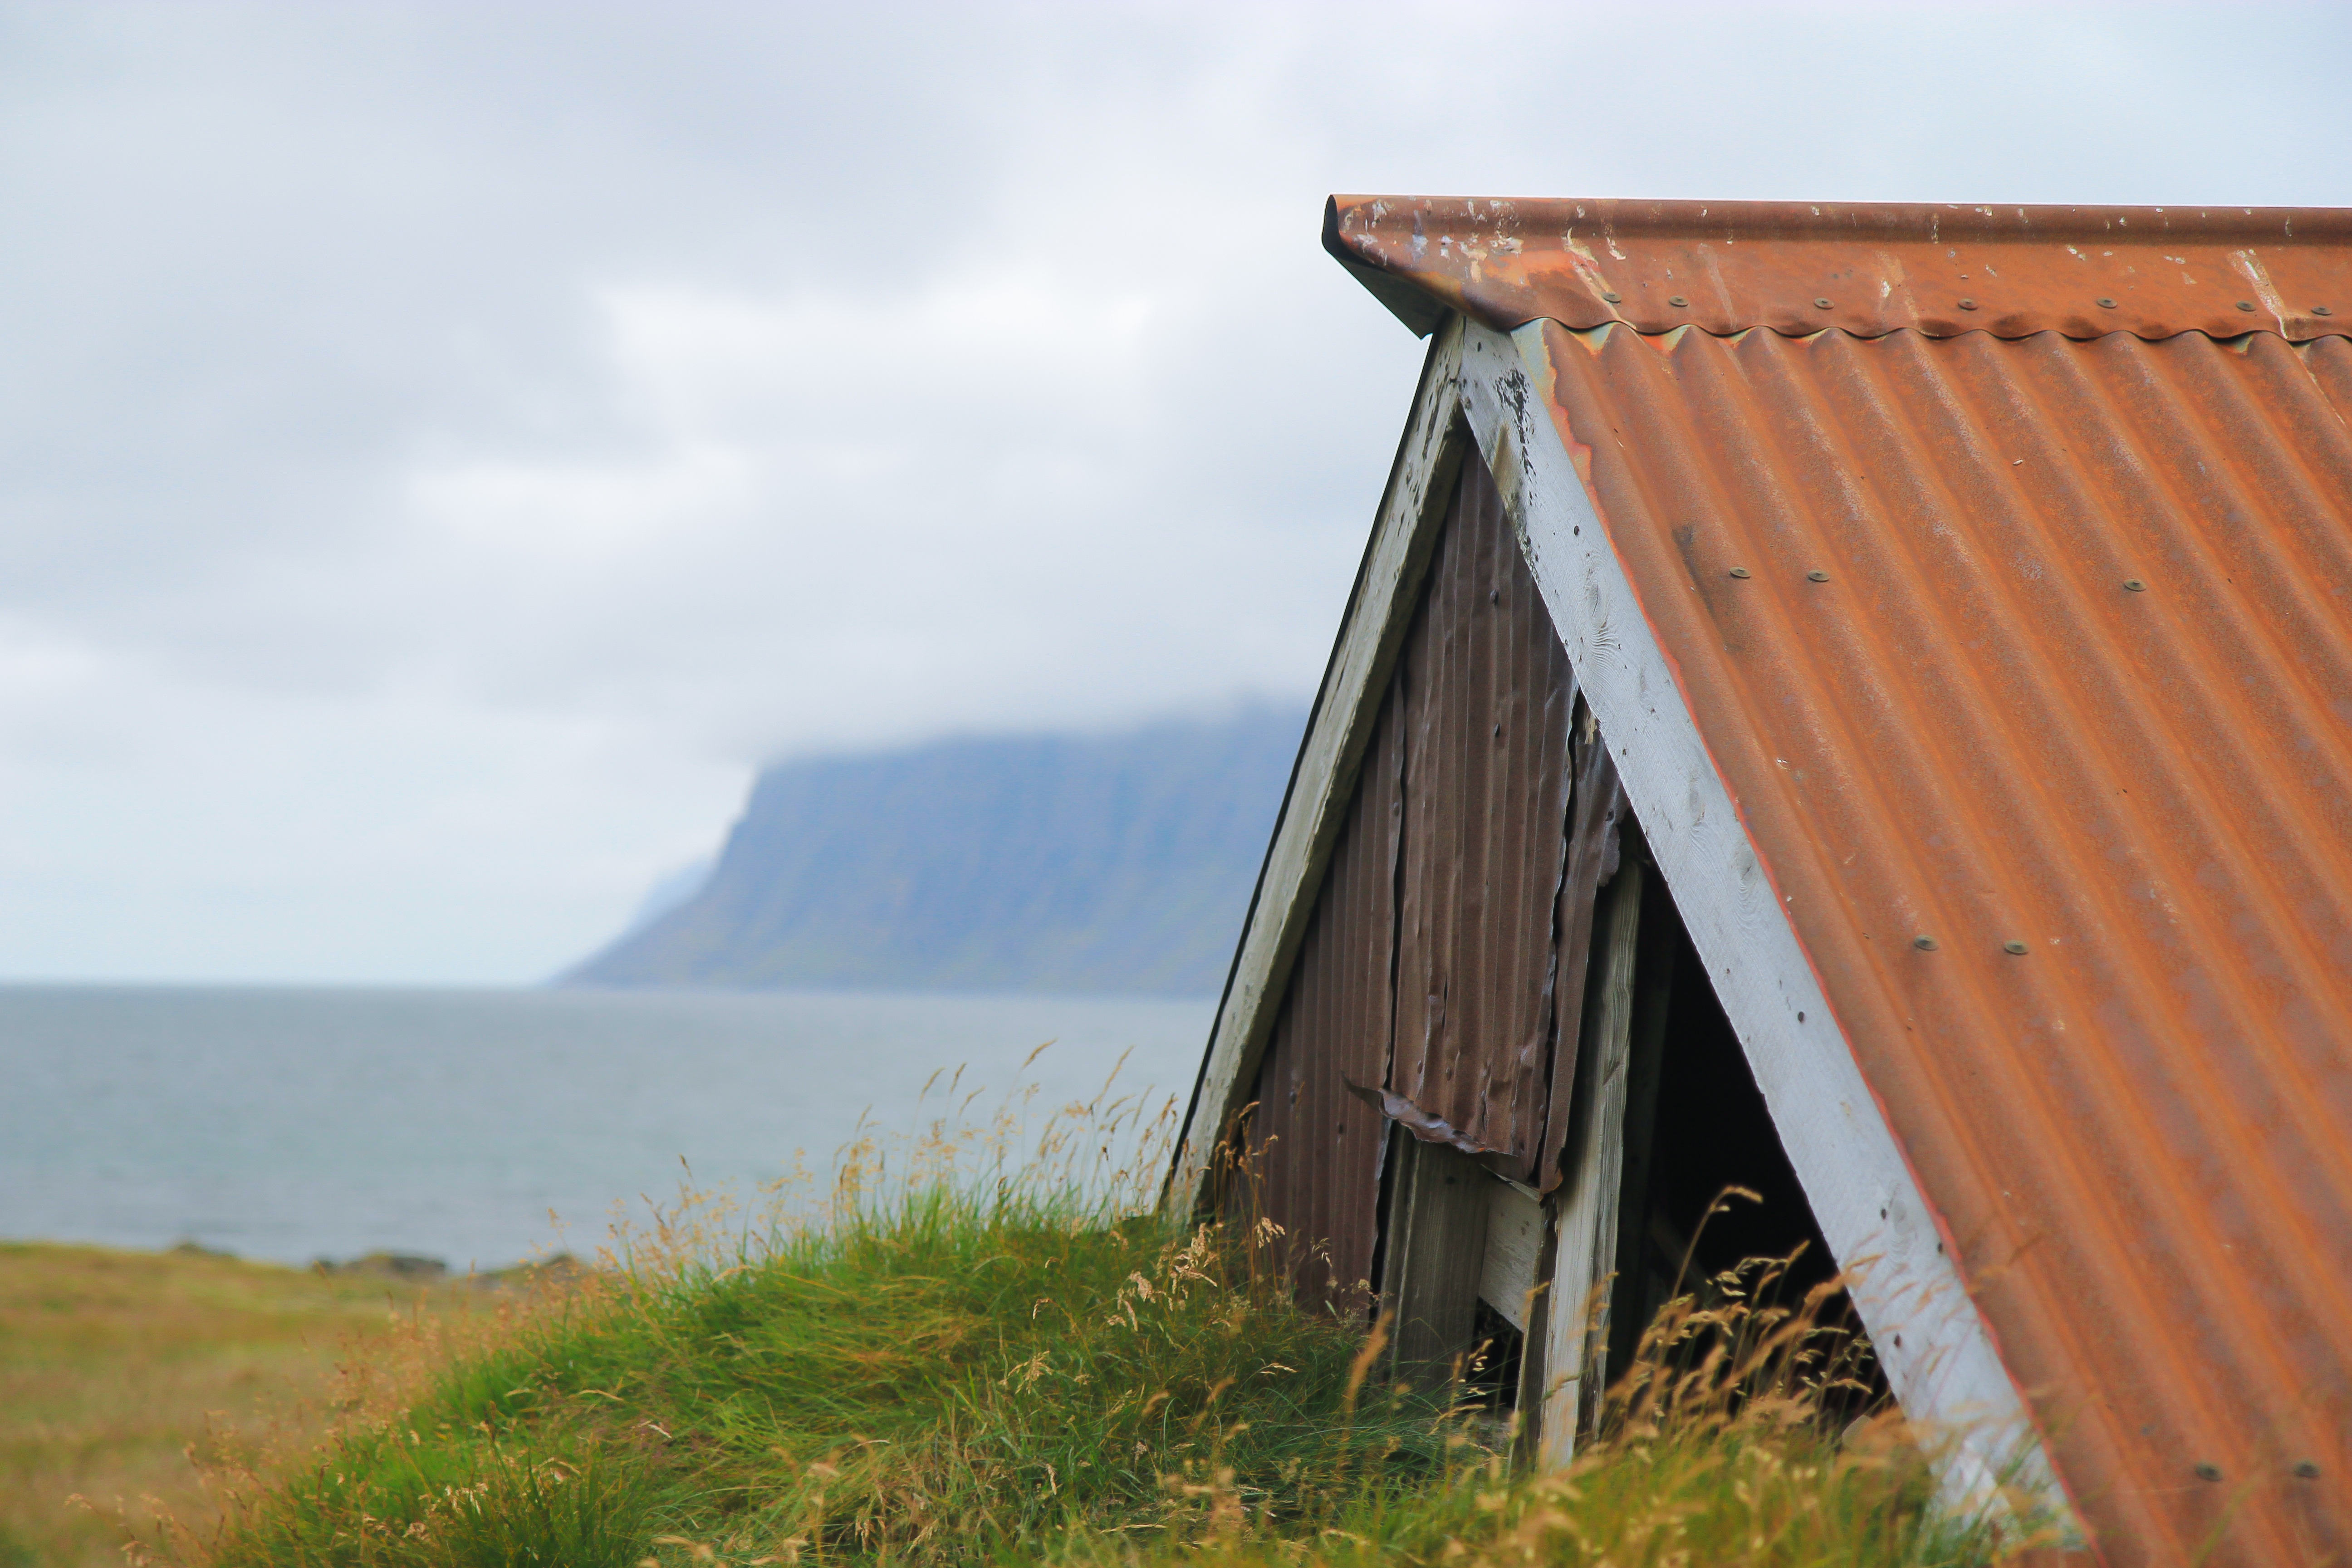
water, grass, roof, building, shed, hut, rural area